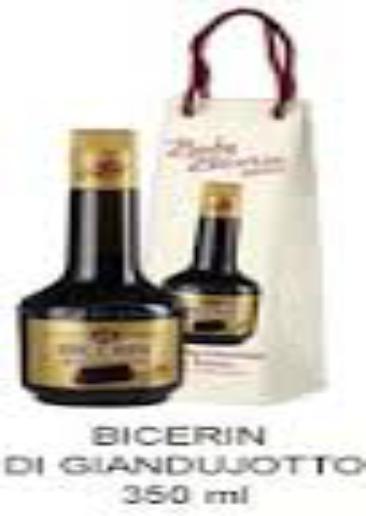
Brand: Bicerin
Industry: Food